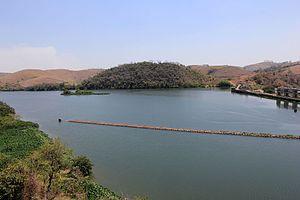
Carmo est une ville de l'État de Rio de Janeiro au Brésil. La ville comptait 17 439 habitants en 2010 et sa superficie est de 321,187 km².